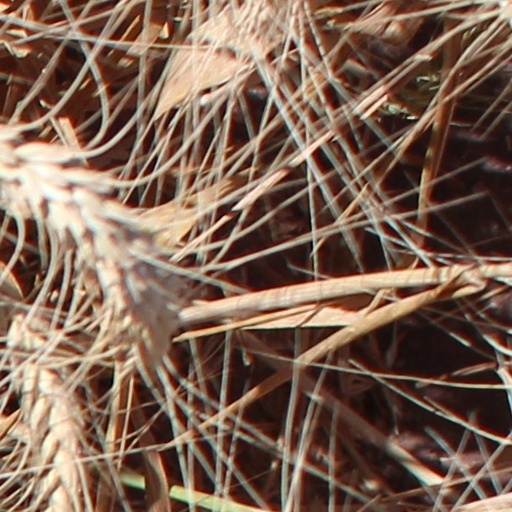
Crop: wheat